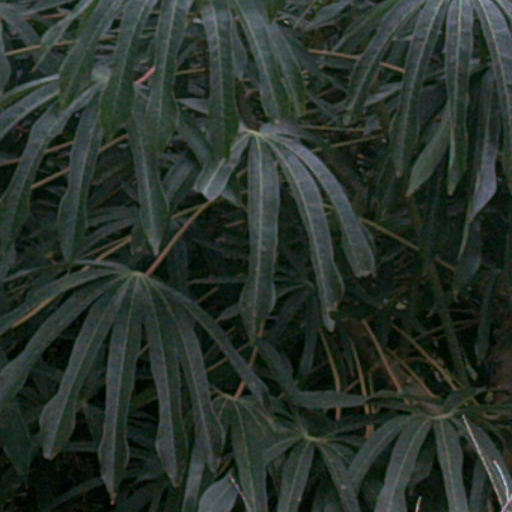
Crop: cassava